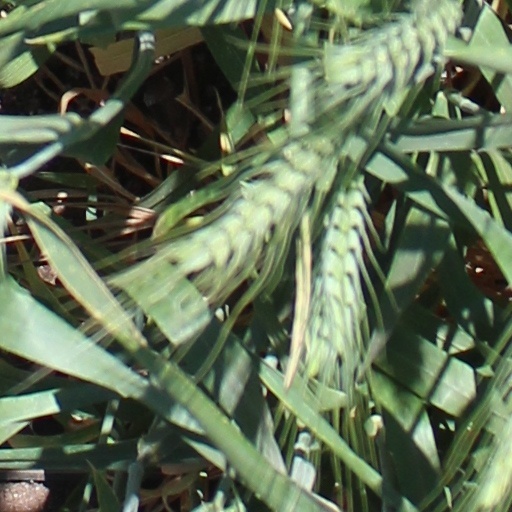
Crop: wheat